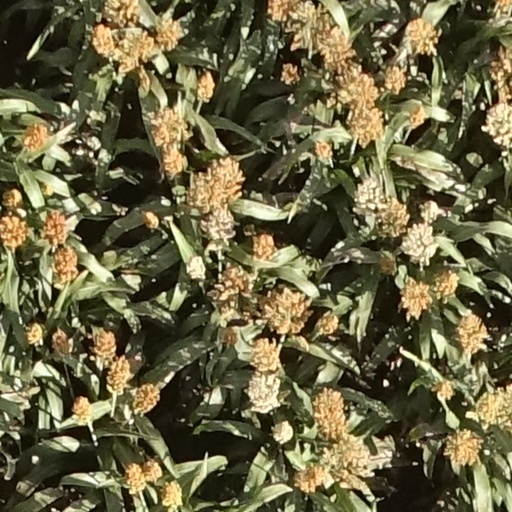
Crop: sorghum